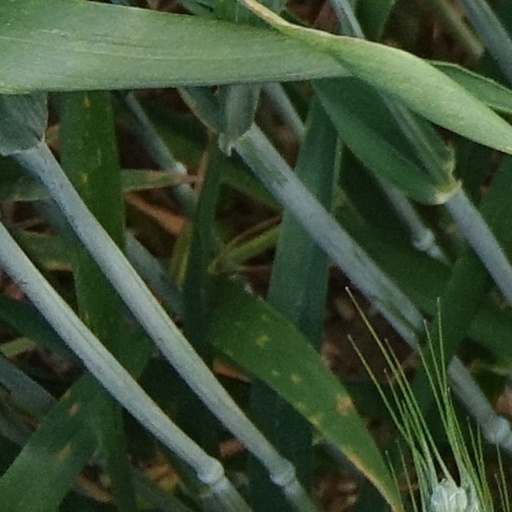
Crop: wheat